Pori

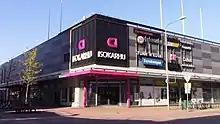
The IsoKarhu shopping center

Pori railway station and bus station are located in the city center. Since the Pori station is a terminal train station, railway traffic is quite moderate. Pori is only connected to Tampere with 13 daily departures by the Tampere–Pori railway. Bus traffic is very busy instead. Pori has more than 100 intercity buses with major Finnish cities Helsinki, Turku and Tampere as well as smaller places like Rauma and Vaasa. Public transport is managed by the city owned bus company Porin Linjat. It has also service to nearby municipalities. The most significant highways from Pori to other cities are Highway 2 to Helsinki, Highway 8 (to south) to Turku and (to north) to Vaasa, Highway 11 to Tampere and Highway 23 to Jyväskylä.